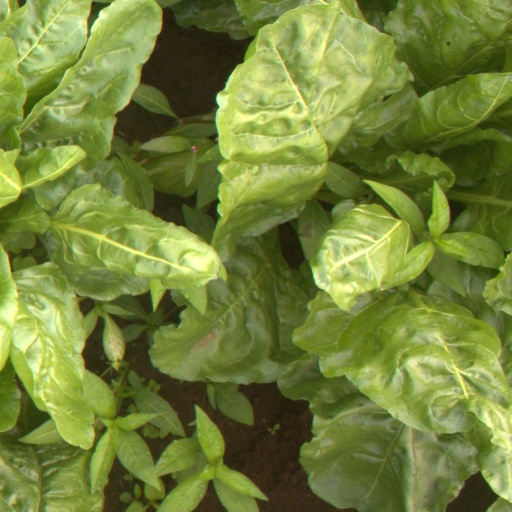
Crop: sugar beet